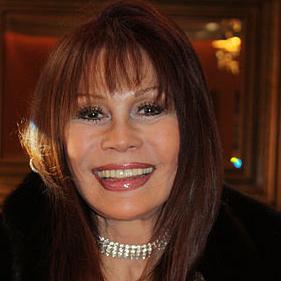
Age: 69